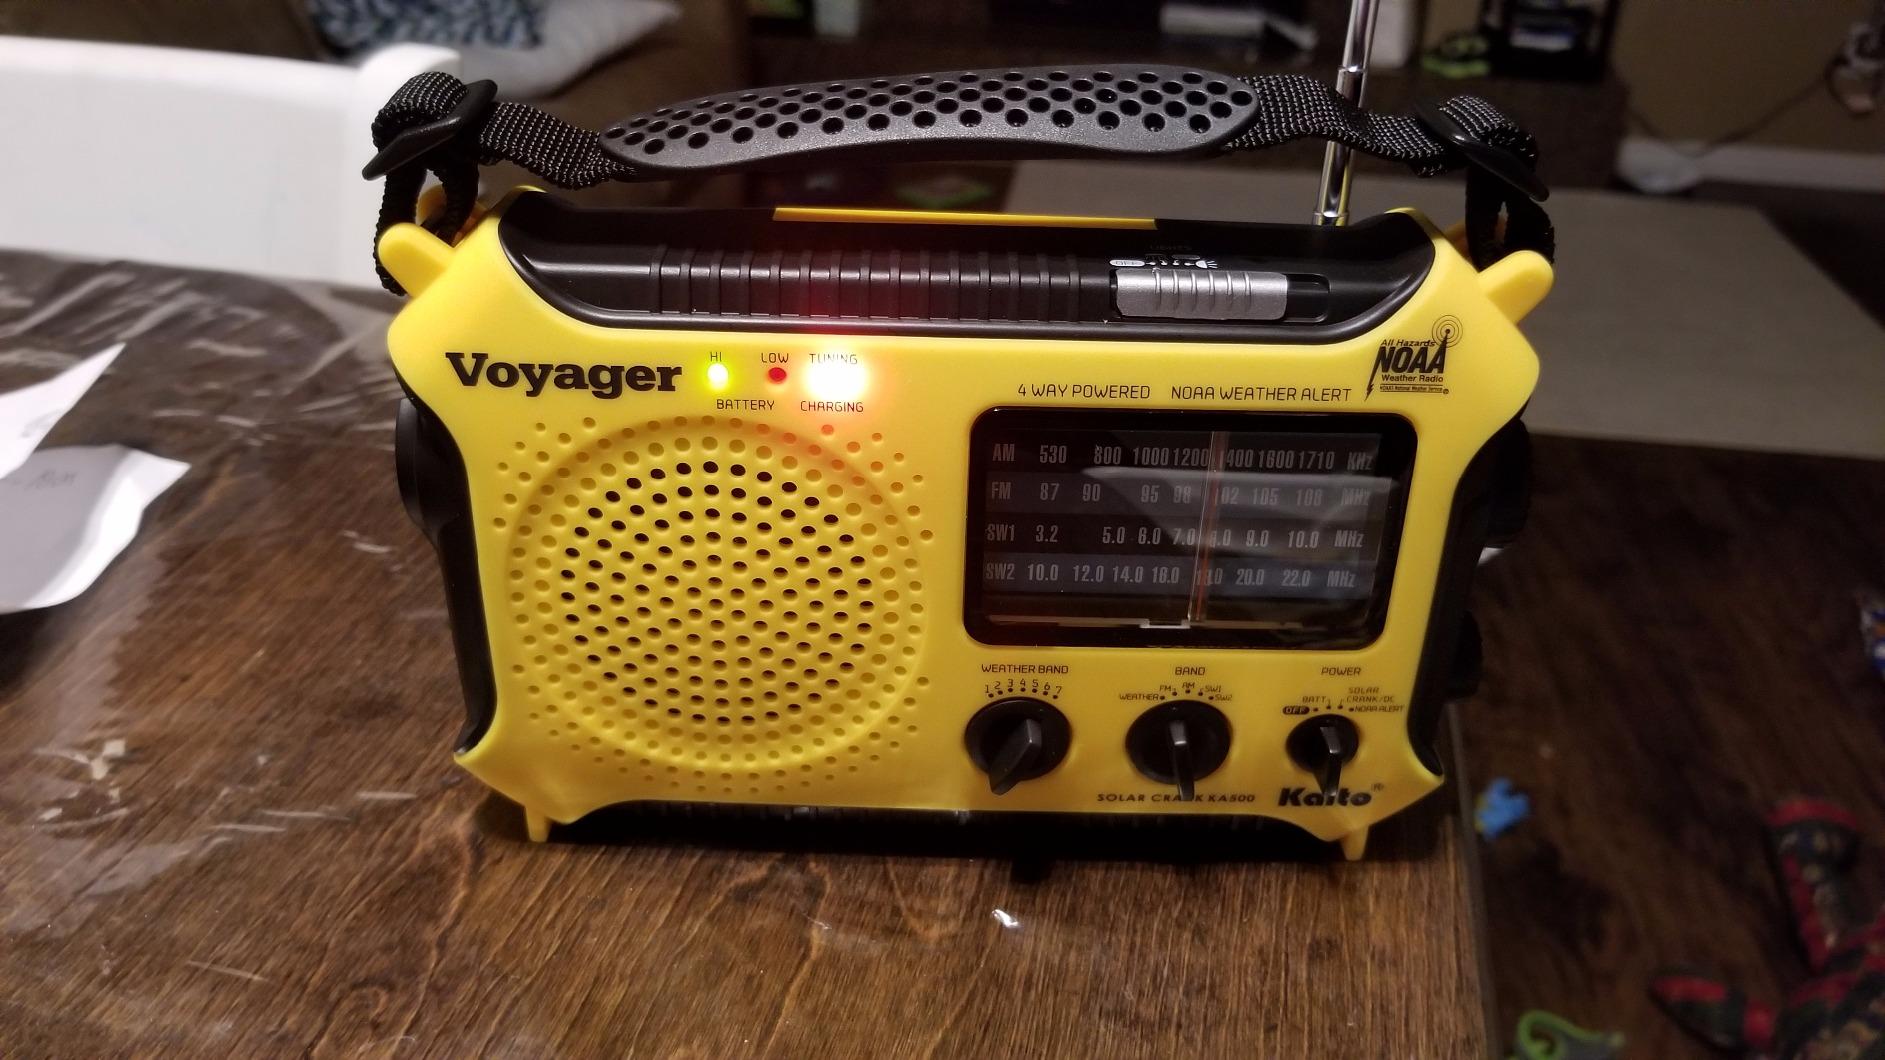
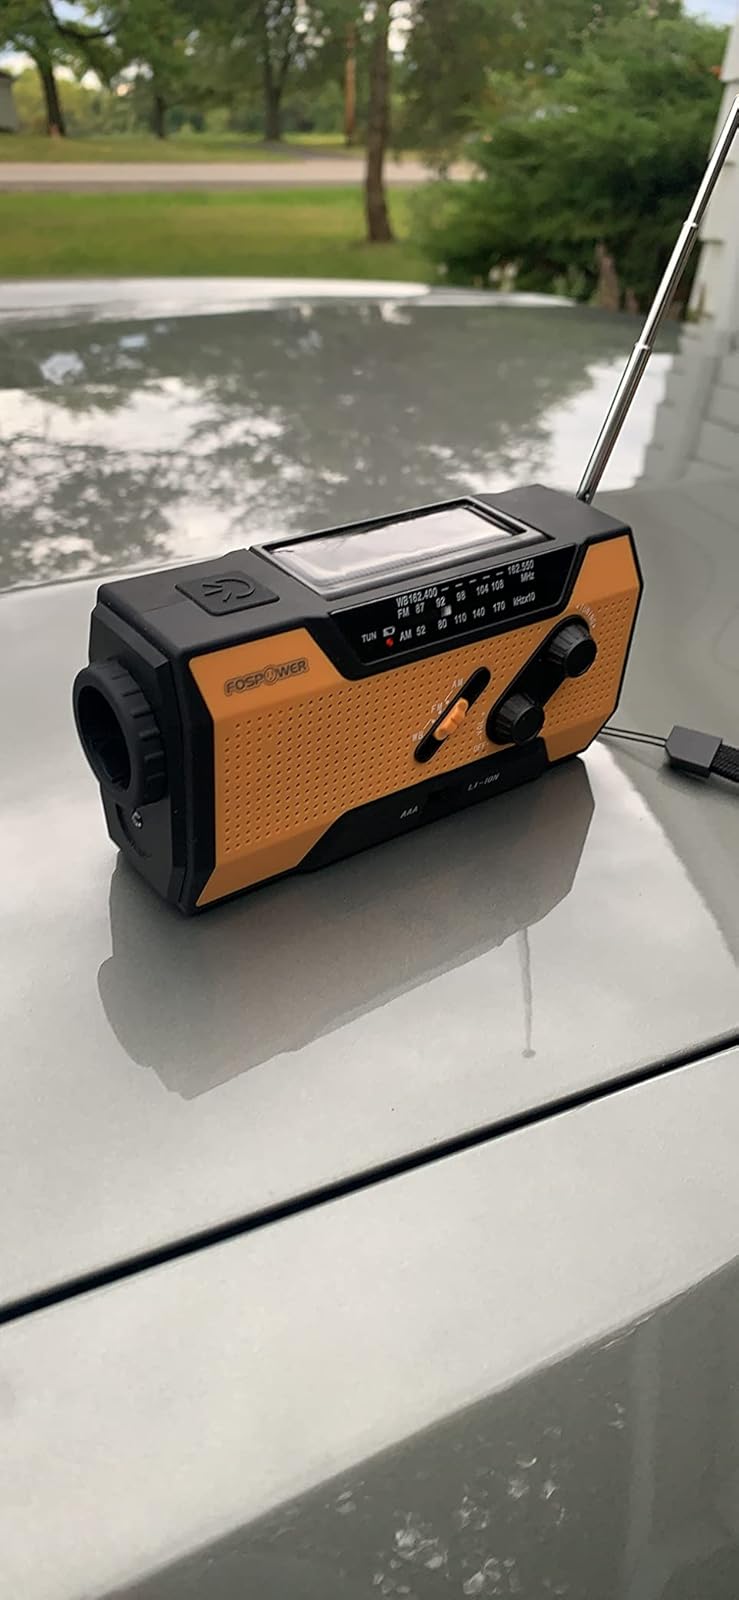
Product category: radio
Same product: no